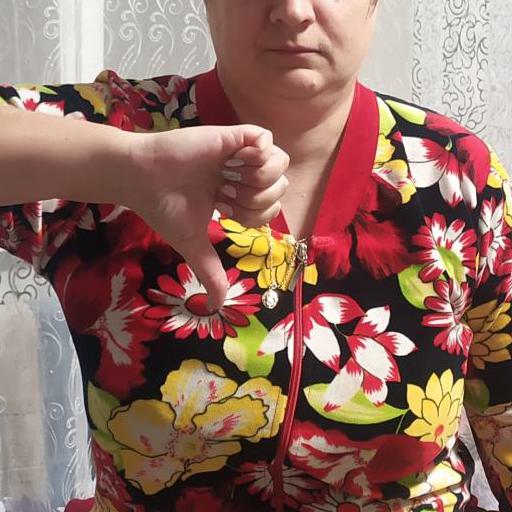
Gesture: dislike